Max Gawn

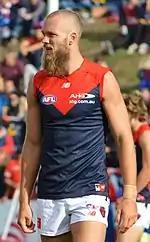
Max Gawn warming up prior to a pre-season game in February 2017

After Gawn's All-Australian year in 2016, external expectations on him were high, especially with the third-man ruck rule change—whereby only the two nominated ruckman were allowed to compete in the ruck—with Fox Footy personality and former player, David King, saying Gawn would relish in the rule change and "take his game to another level." Furthermore, he was named inside the top twenty players heading into the 2017 season by "AFL Media" and was touted as "undoubtedly one of the game’s finest and most influential players" by Fox Sports Australia's Riley Beveridge. His season was recognised internally too as he was retained in Melbourne's leadership group for the 2017 season.